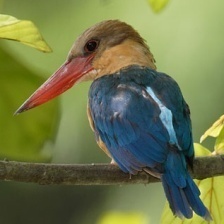
Species: STORK BILLED KINGFISHER
Scientific name: PELARGOPSIS CAPENSIS